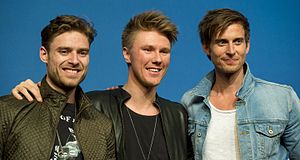
Dansk Melodi Grand Prix 2016
Dansk Melodi Grand Prix 2016 var den 46. udgave af Dansk Melodi Grand Prix, en årligt tilbagevendende sangkonkurrence afholdt siden 1957 af Danmarks Radio. Konkurrencens formål var at finde den sang, der skal repræsentere Danmark ved Eurovision Song Contest 2016 i Stockholm.